Mary Anna Henry

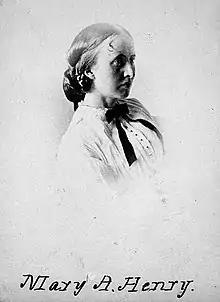
Henry,

Mary Anna Henry (1834 – 1903) was an American diarist noted for her documentation of Washington, D.C. in the years before, during, and after the American Civil War. It was donated to the Smithsonian after her death, then transcribed and published with footnotes in 2014. Her diary is noted for its level of detail and is now used to teach the history of the Civil War.